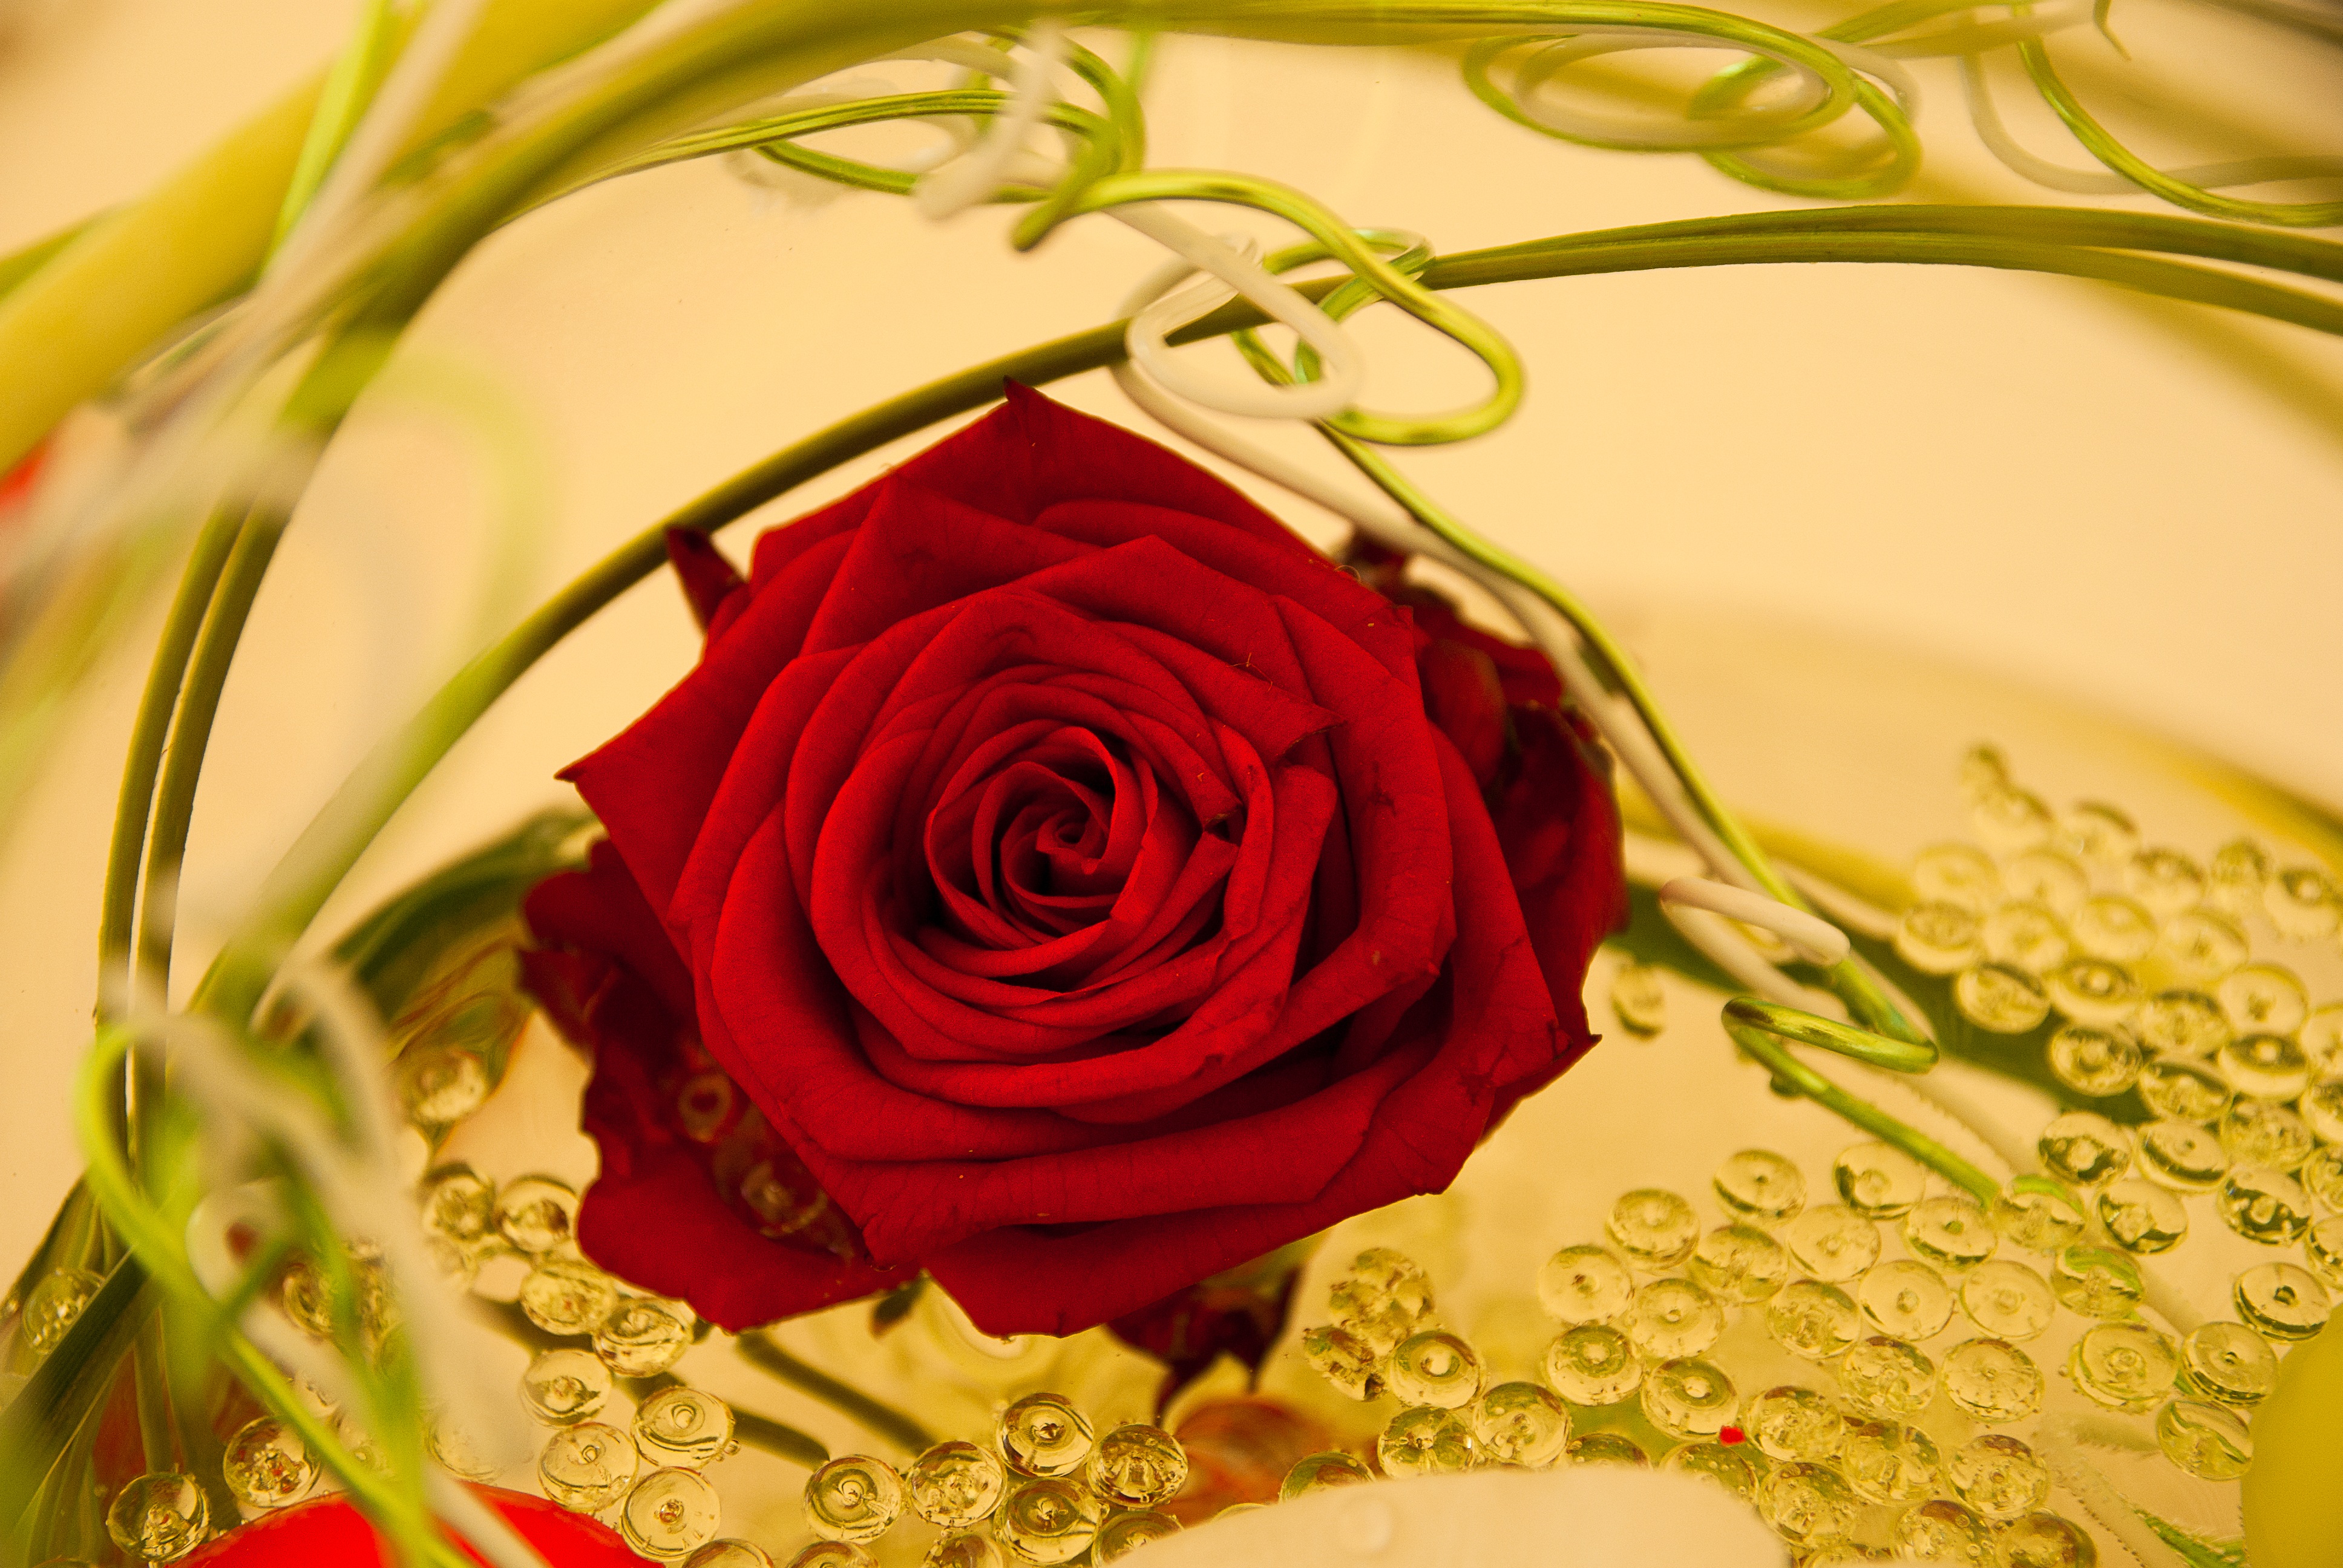
plant, flower, petal, rose, decoration, red, yellow, pink, flora, art, petals, floristry, flowering plant, garden roses, flower bouquet, cut flowers, floral design, land plant, flower arranging